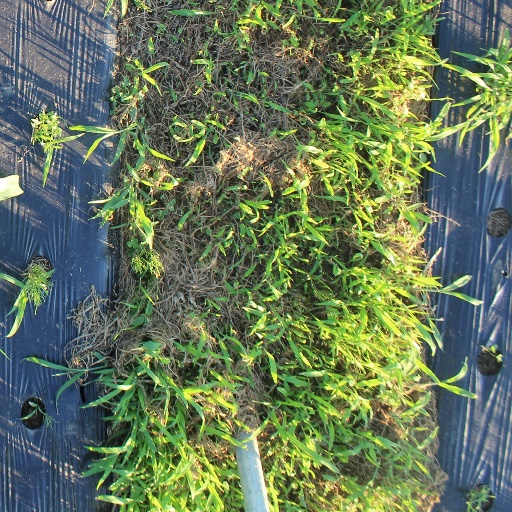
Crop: sorghum